Witvlei

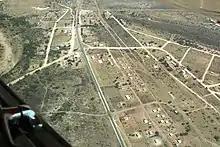
Witvlei aerial view

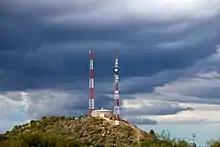
Witvlei radio masts (2018)

Witvlei (the Afrikaans word for white marsh) is a village in the Okarukambe Constituency in the Omaheke Region of central-eastern Namibia. It is known for its meat production and had a population of 2,633 people in 2023.